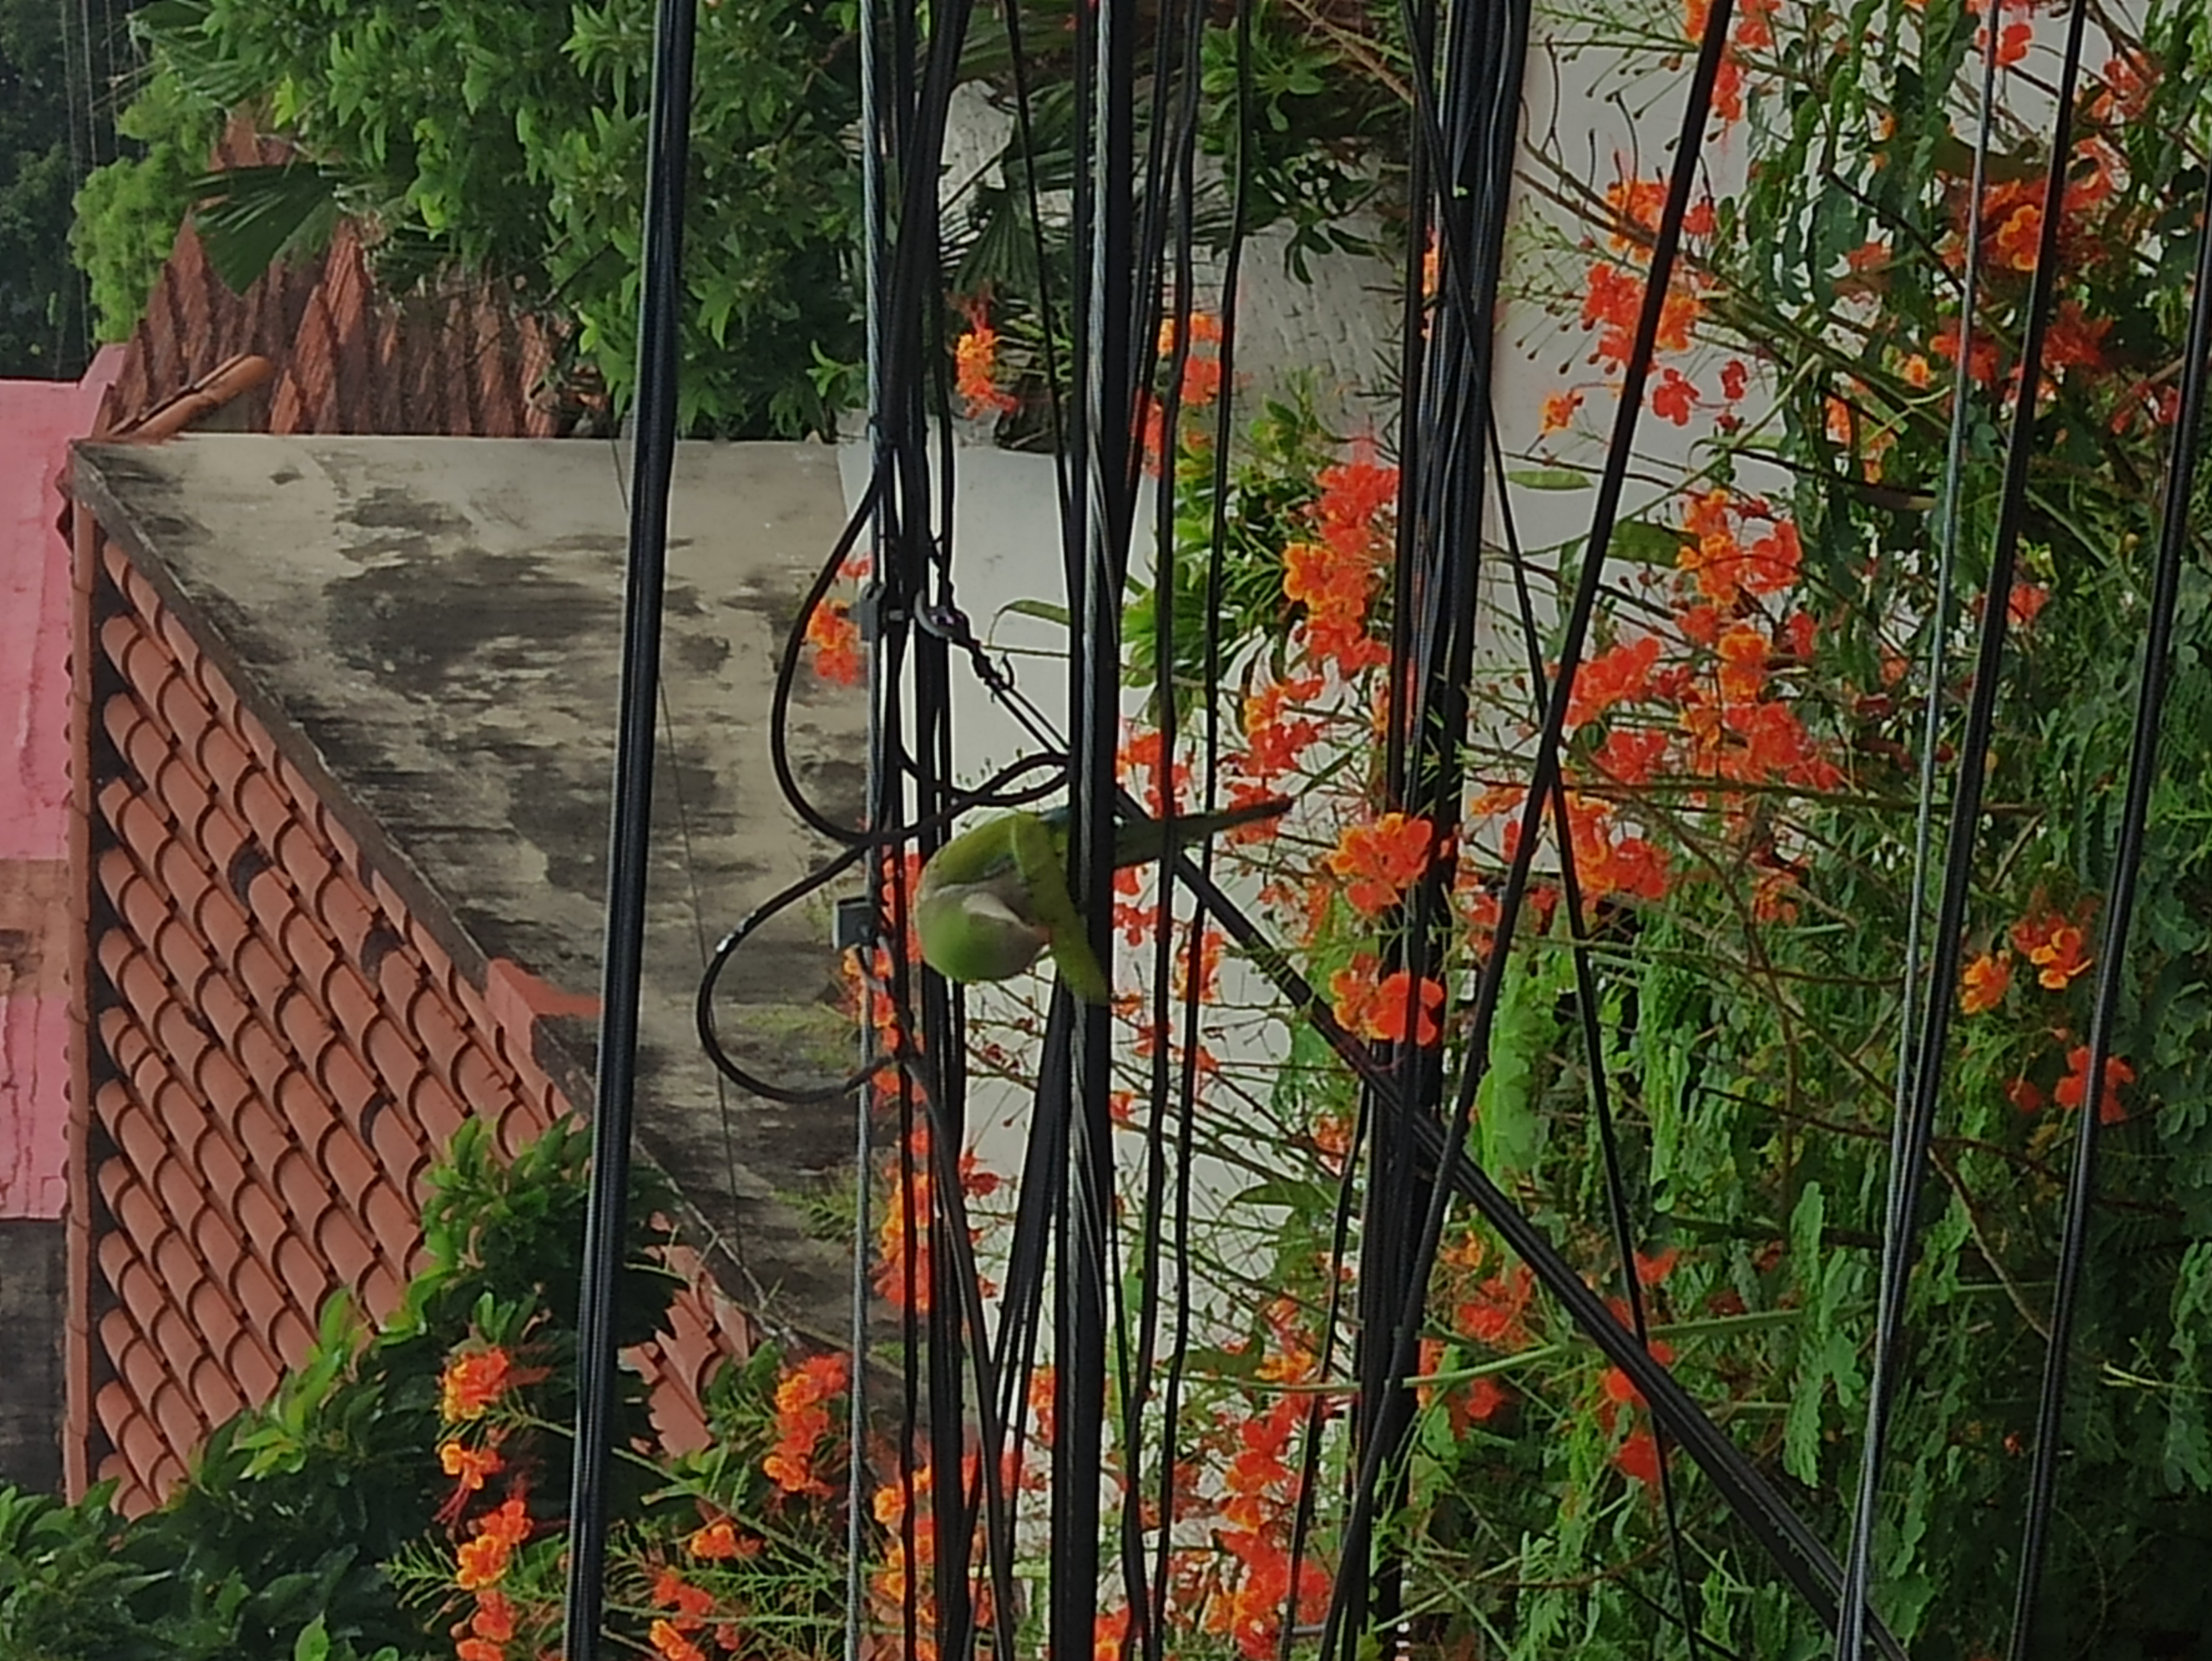
parrot, vegetation, tree, plant, iron, leaf, biome, botany, flower, plant stem, grass, forest, autumn, Northern hardwood forest, landscape, vascular plant, temperate broadleaf and mixed forest, wildflower, metal, art